Blood of Zeus

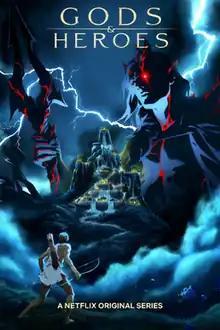
Teaser poster with its former title

Blood of Zeus, formerly known as Gods & Heroes, is an American adult animated fantasy action television series created and written by Charley and Vlas Parlapanides for Netflix. Produced by Powerhouse Animation Studios and animated by South Korean studios Mua Film and Hanho Heung-Up, the first season premiered on October 27, 2020.